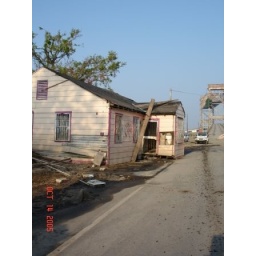
This house was lifted by water and shifted almost into the street.